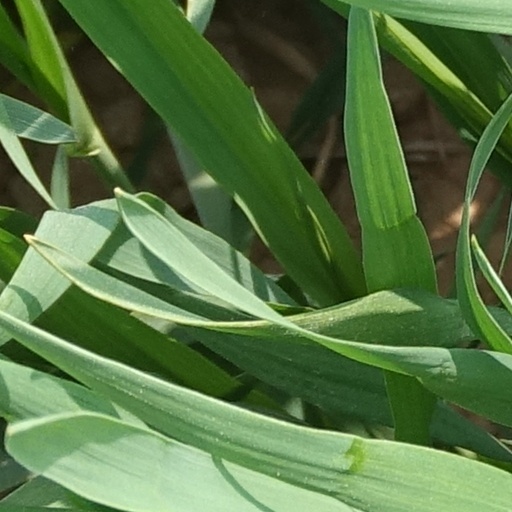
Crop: wheat